The Fall of Berlin (film)

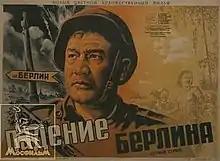
A 1950 poster of the film.

The Fall of Berlin is a 1950 Soviet war and propaganda film, in two parts separated in the manner of a serial. It was produced by Mosfilm Studio and directed by Mikheil Chiaureli, with a script written by Pyotr Pavlenko and a musical score composed by Dmitri Shostakovich. Portraying the history of the Second World War with a focus on a highly positive depiction of the role Soviet leader Joseph Stalin (played by Mikheil Gelovani) played in the events, it is considered one of the most important manifestations of Stalin's cult of personality, and a noted example of Soviet realism. After De-Stalinization, the film was banned in the Eastern Bloc for several decades.